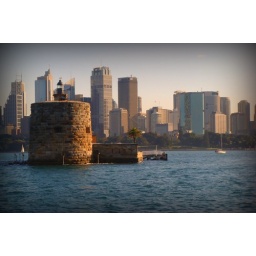
Sydney, I've been told that this rock building in the sea use to be a prison.